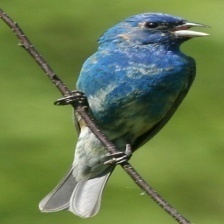
Species: INDIGO BUNTING
Scientific name: PASSERINA CYANEA
ImageNet parent category: indigo_bunting